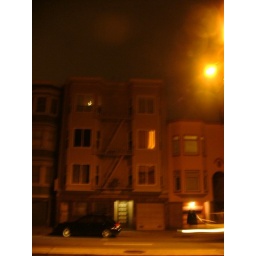
there is a big face in the lower center window...building across the street from Trixie n Johns